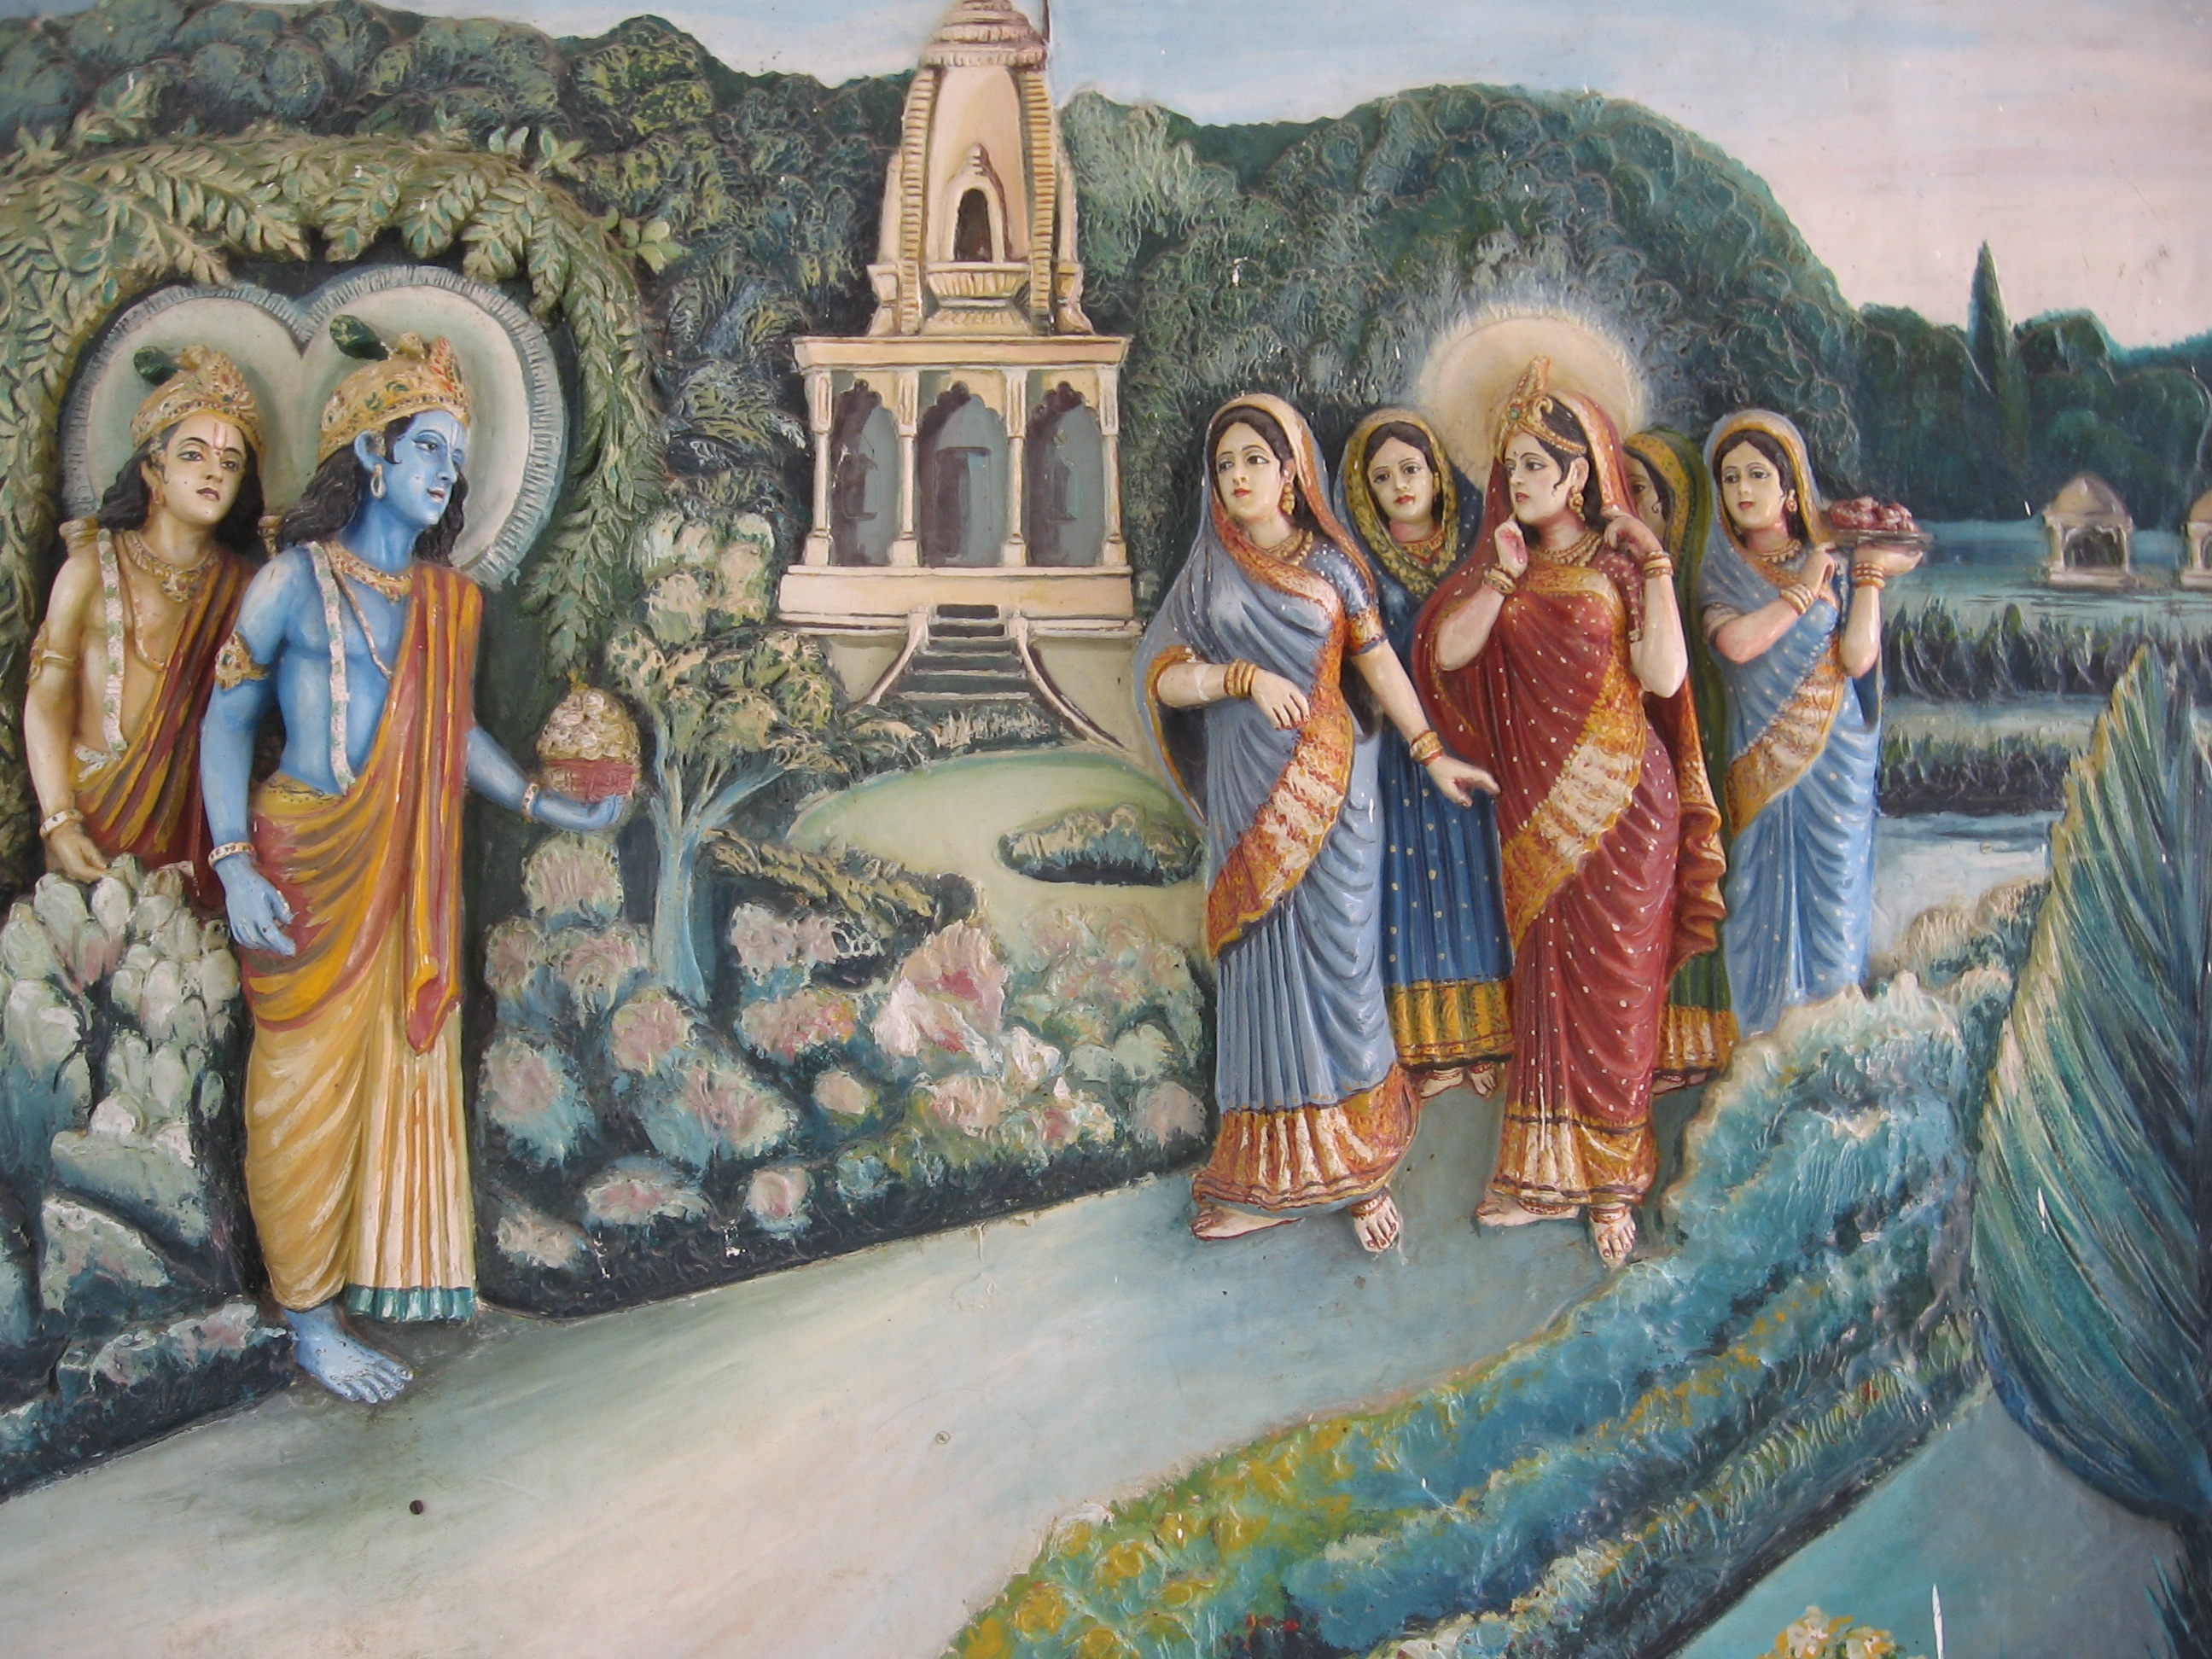
painting, art, temple, mural, india, varanasi, mythology